Torre di Roncisvalle

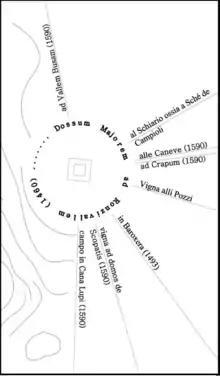
The stylized map shows the historical names of the paths that departed from the tower

The square-plan tower is eleven metres in length and width, and fifteen metres high, and far more imposing than those surviving at Teglio, Castello dell'Acqua, the two towers that are part of the respective Grumello castles, the Mancapane tower above Montagna, the two Castel Masegra towers, the Santa Maria di Tirano castle tower, and the Bellaguarda castle tower at Tovo di Sant'Agata. Given the sturdiness of the structure, with walls as thick as two and a half metres at the base, the tower must certainly have played a defensive as well as an observation role. Indeed, in 1487, defended by Zenone Groppello, the tower served as a precious bulwark against the invasion attempted by Grisons. The tower was restored in more recent times, after centuries of neglect, and reopened to the public in May 2003.